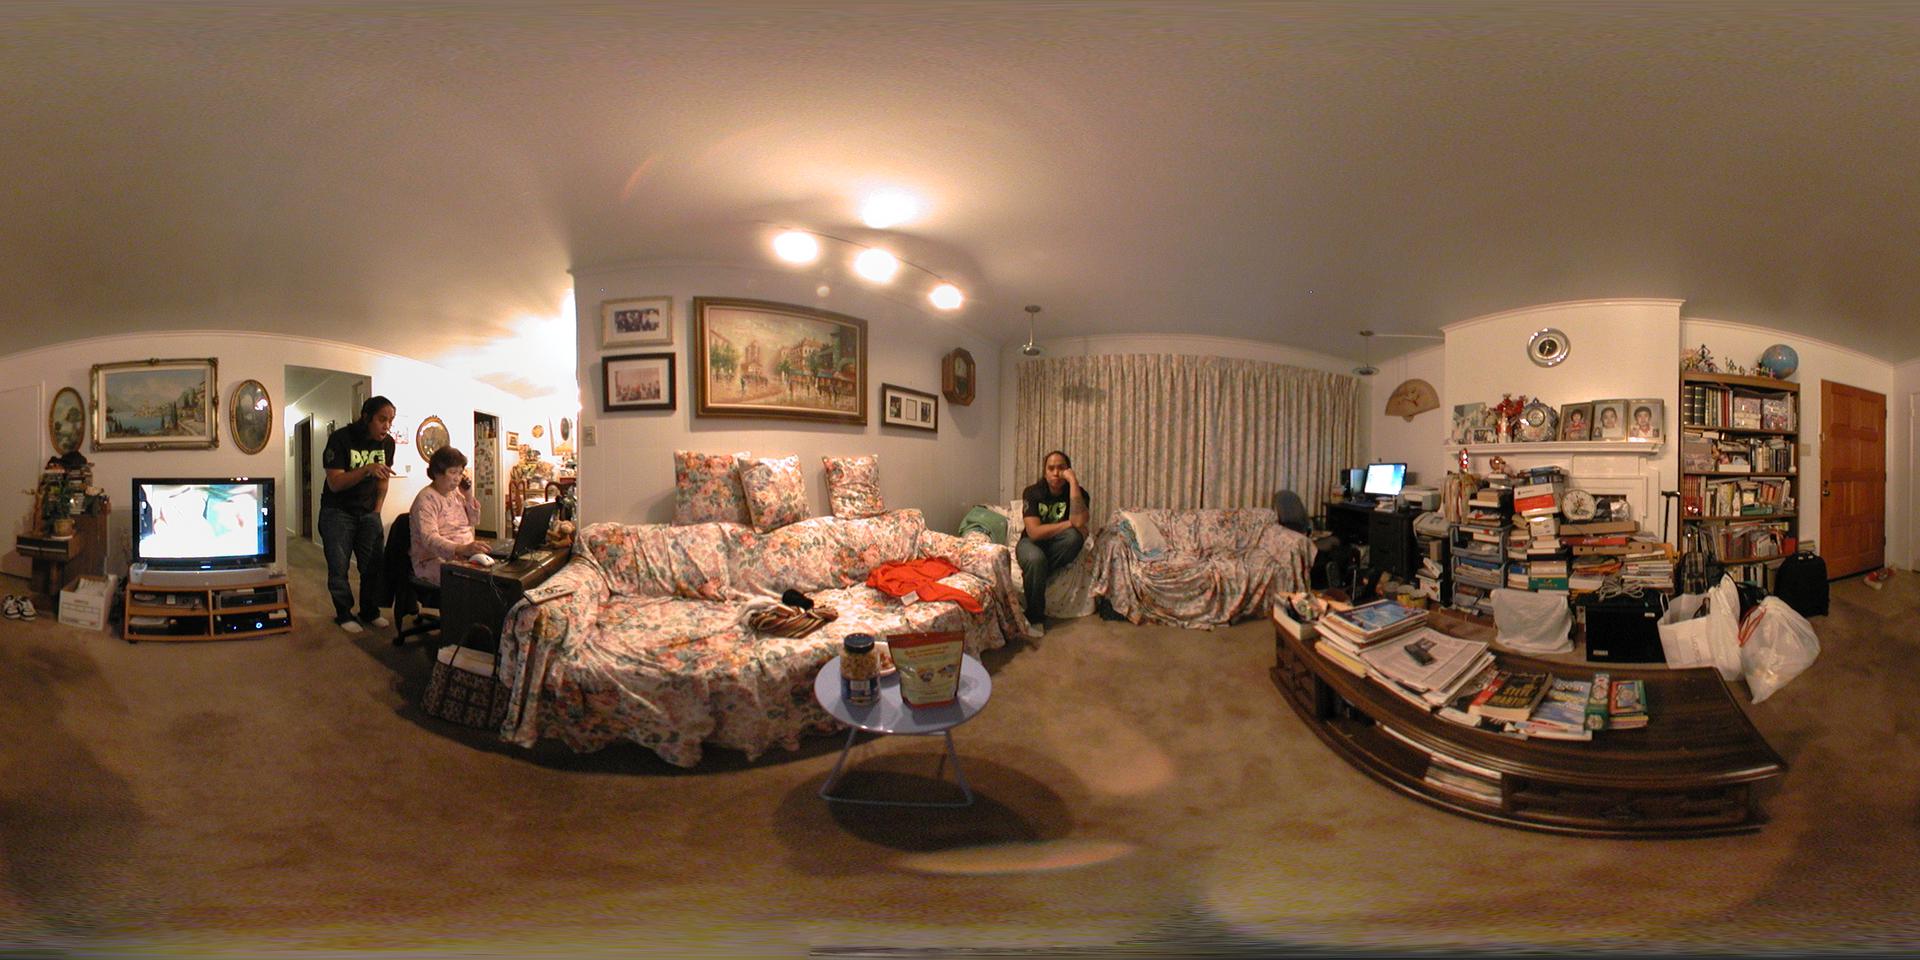
Referred object: the red blanket on the couch

Referred object: the small blue round coffee table

Referred object: turn left, the TV that is under the landscape painting